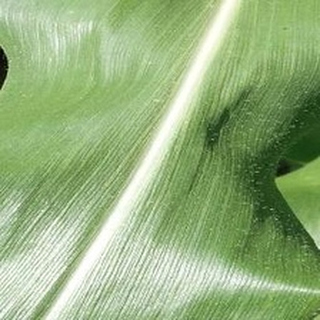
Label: healthy_corn